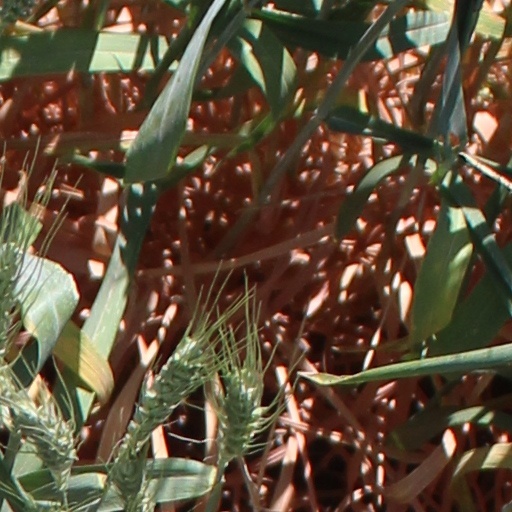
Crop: wheat